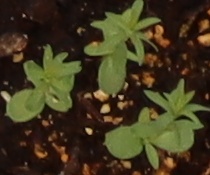
Label: Flax